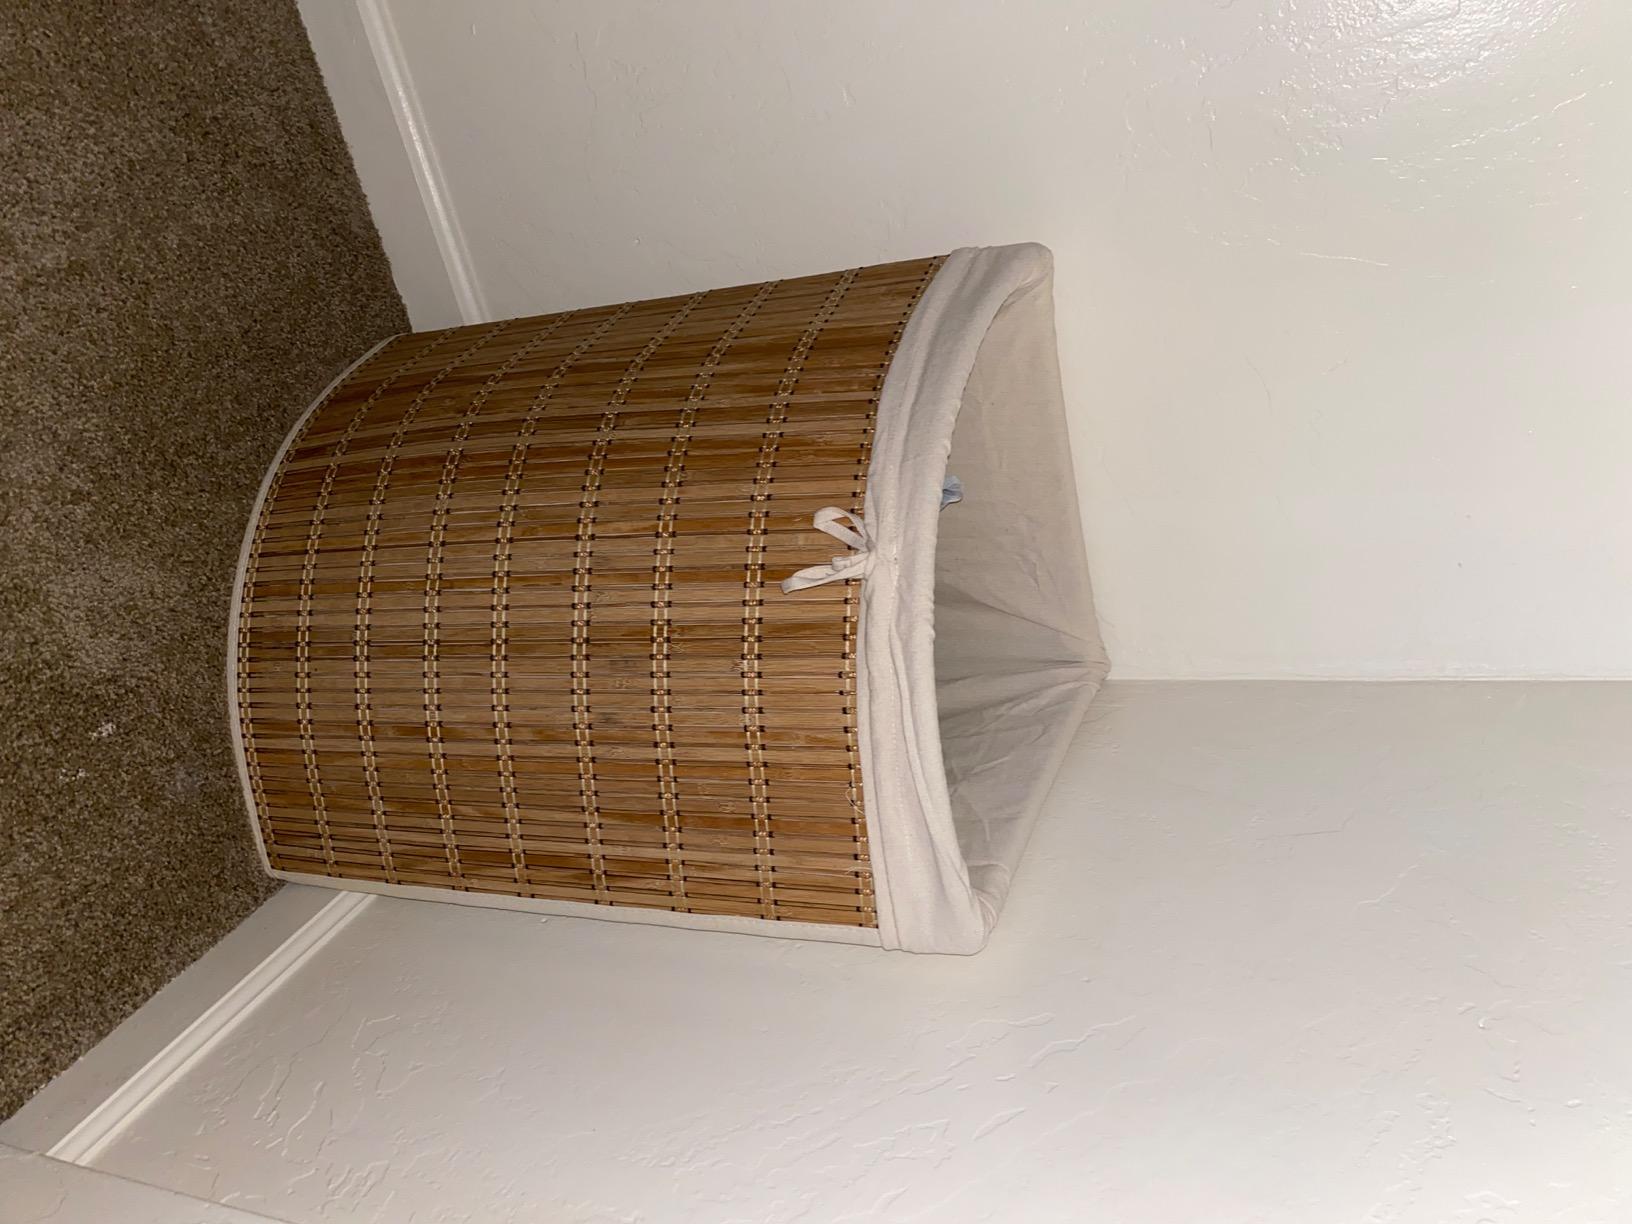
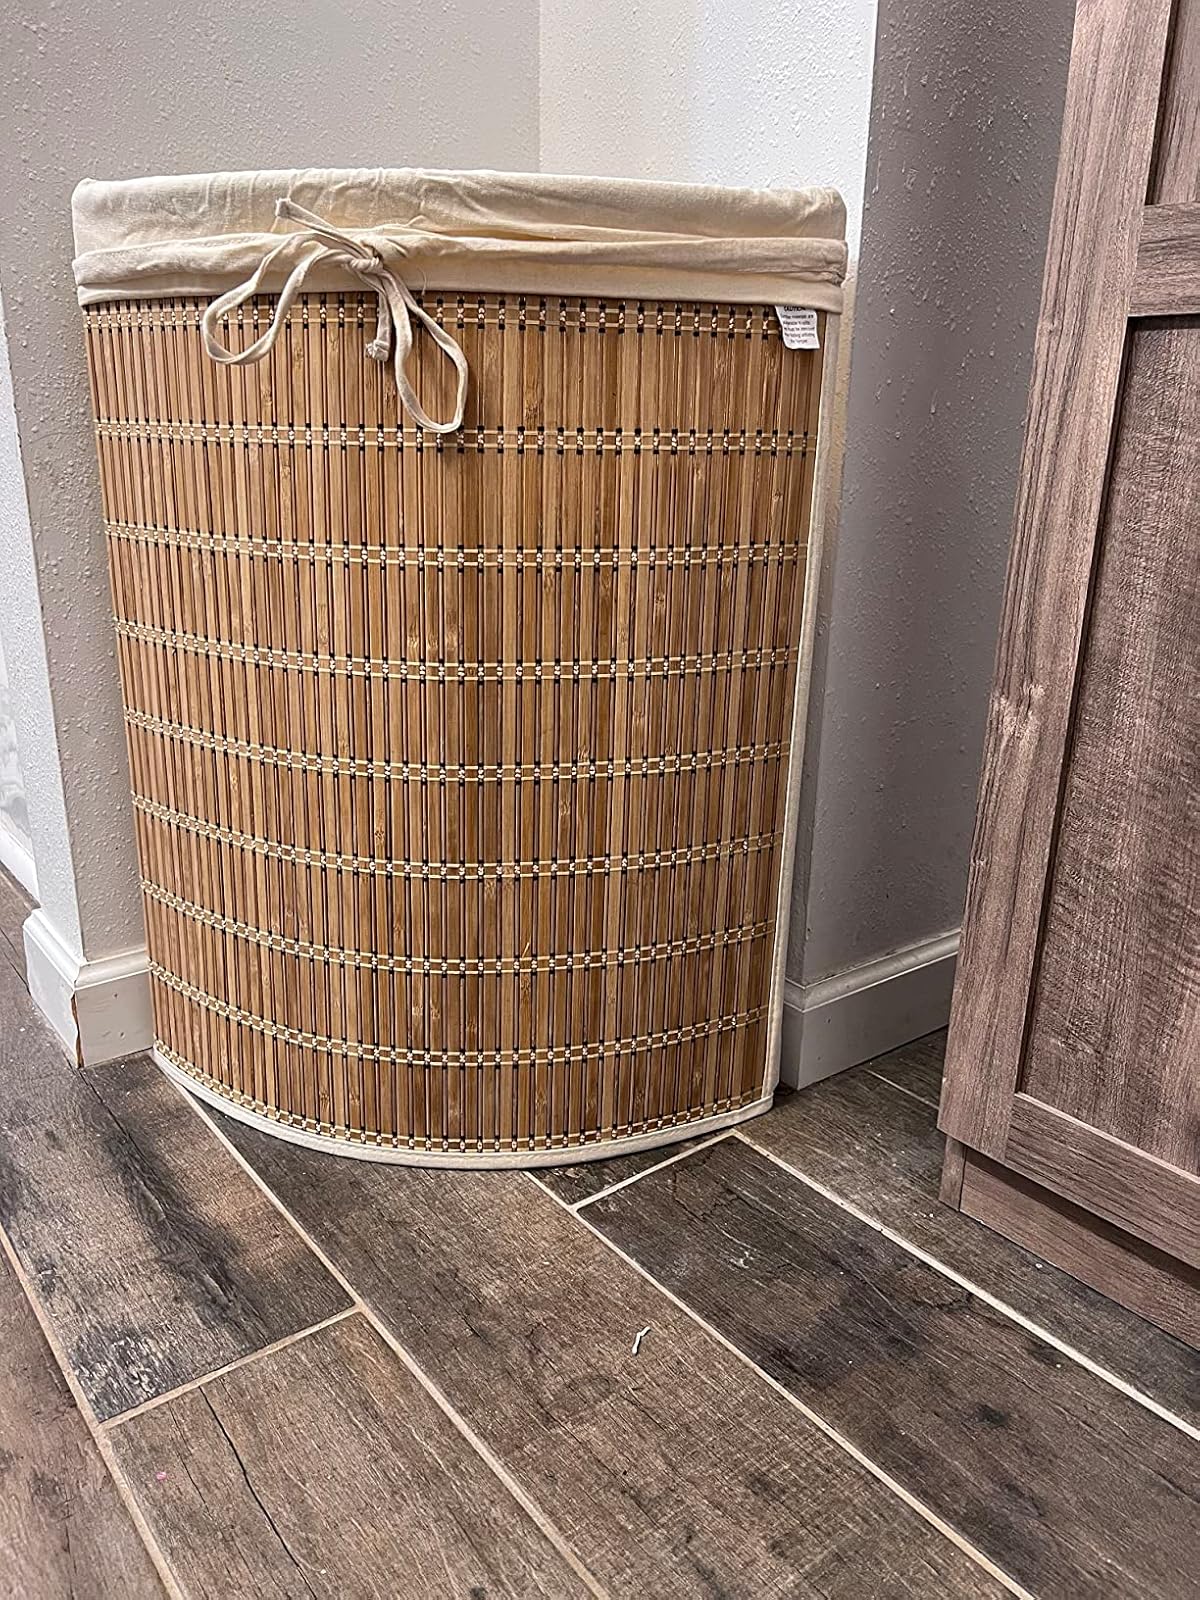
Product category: items_hamper
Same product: yes